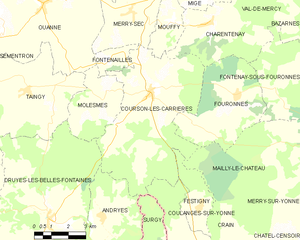
Carte des communes françaises Courson-les-Carrières